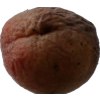
Label: peach